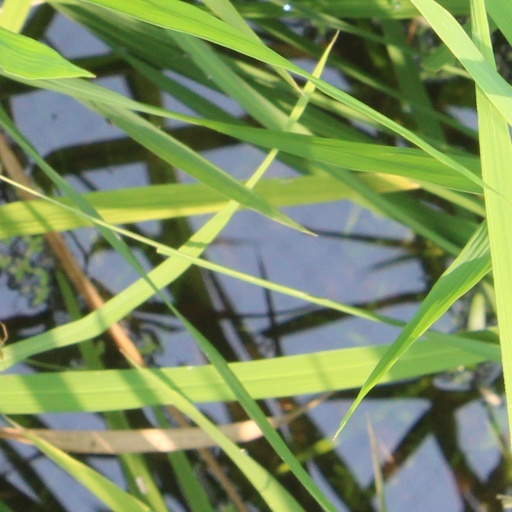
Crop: rice